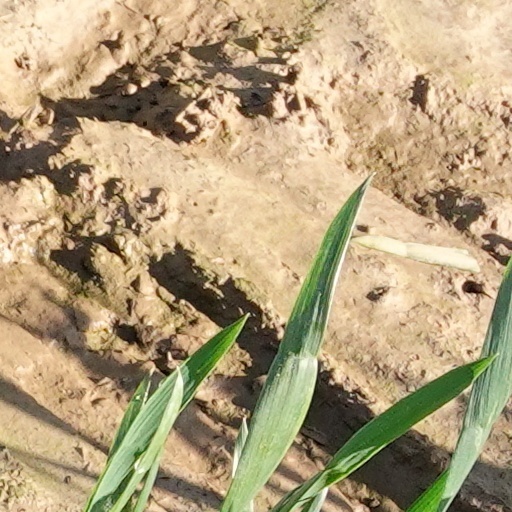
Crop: wheat